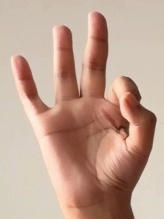
ASL sign: 9